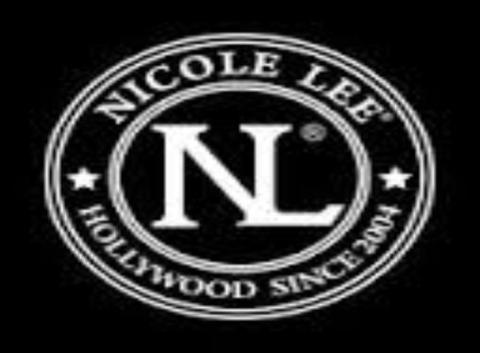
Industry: Clothes